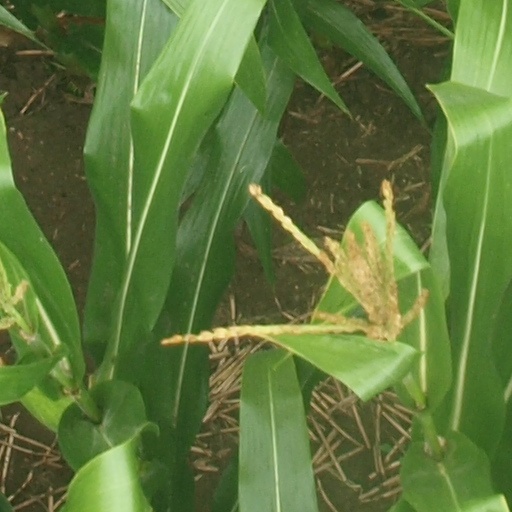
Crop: maize; corn